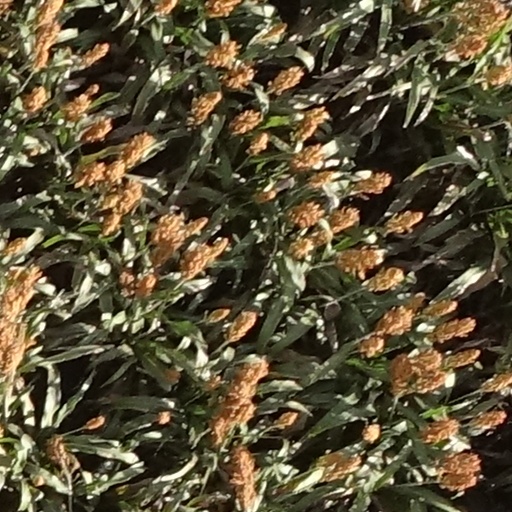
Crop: sorghum